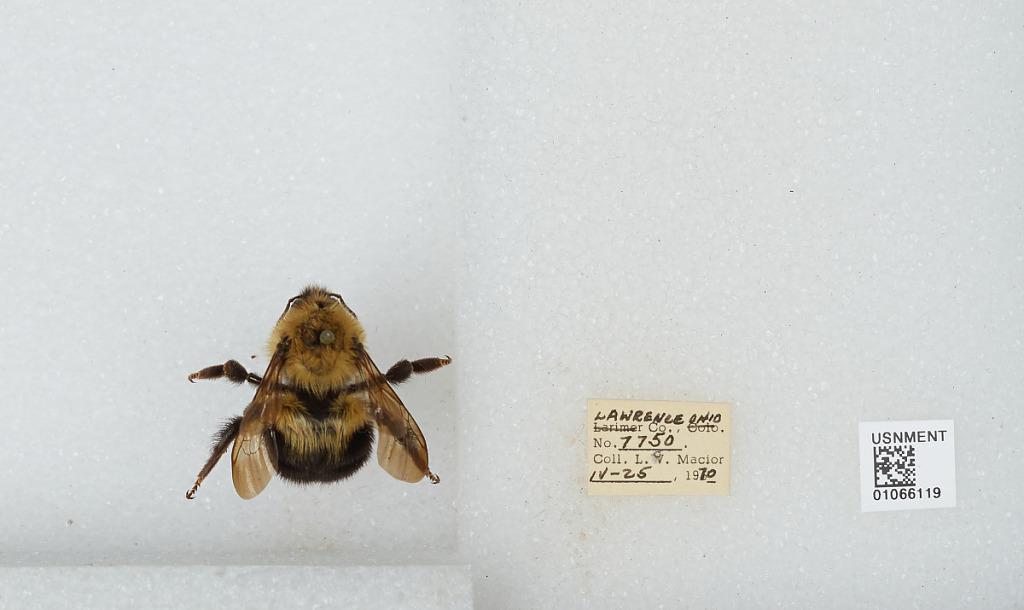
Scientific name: Bombus (Pyrobombus) bimaculatus Cresson
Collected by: L. Macior
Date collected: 1970-4-25
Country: United States
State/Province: Ohio
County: Lawrence
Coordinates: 38.59, -82.54